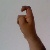
The image shows a hand gesture representing the letter 'X' in Indian Sign Language.